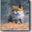
Label: cat